X-10 Graphite Reactor

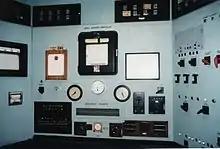
A control panel with lots of switches and meters

By February 1944, the reactor was irradiating a ton of uranium every three days. Over the next five months, the efficiency of the separation process was improved, with the percentage of plutonium recovered increasing from 40 to 90 percent. Modifications over time raised the reactor's power to 4,000 kW in July 1944. The effect of the neutron poison xenon-135, one of many fission products produced from the uranium fuel, was not detected during the early operation of the X-10 Graphite Reactor. Xenon-135 subsequently caused problems with the startup of the Hanford B Reactor that nearly halted the plutonium project.